Hamartia

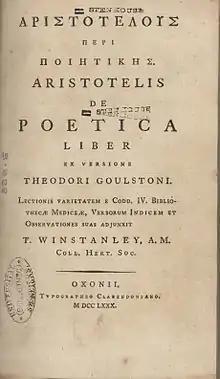
The title page of Aristotle's "Poetics"

The term hamartia derives from the Greek , from "hamartánein", which means "to miss the mark" or "to err". It is most often associated with Greek tragedy, although it is also used in Christian theology. The term is often said to depict the flaws or defects of a character and portraying these as the reason of a potential downfall. However, other critics point to the term's derivation and say that it refers only to a tragic but random accident or mistake, with devastating consequences but with no judgment implied as to the character.